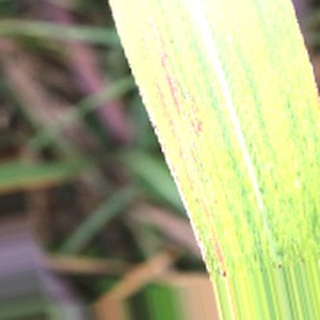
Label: sugarcane_bacterial_blight